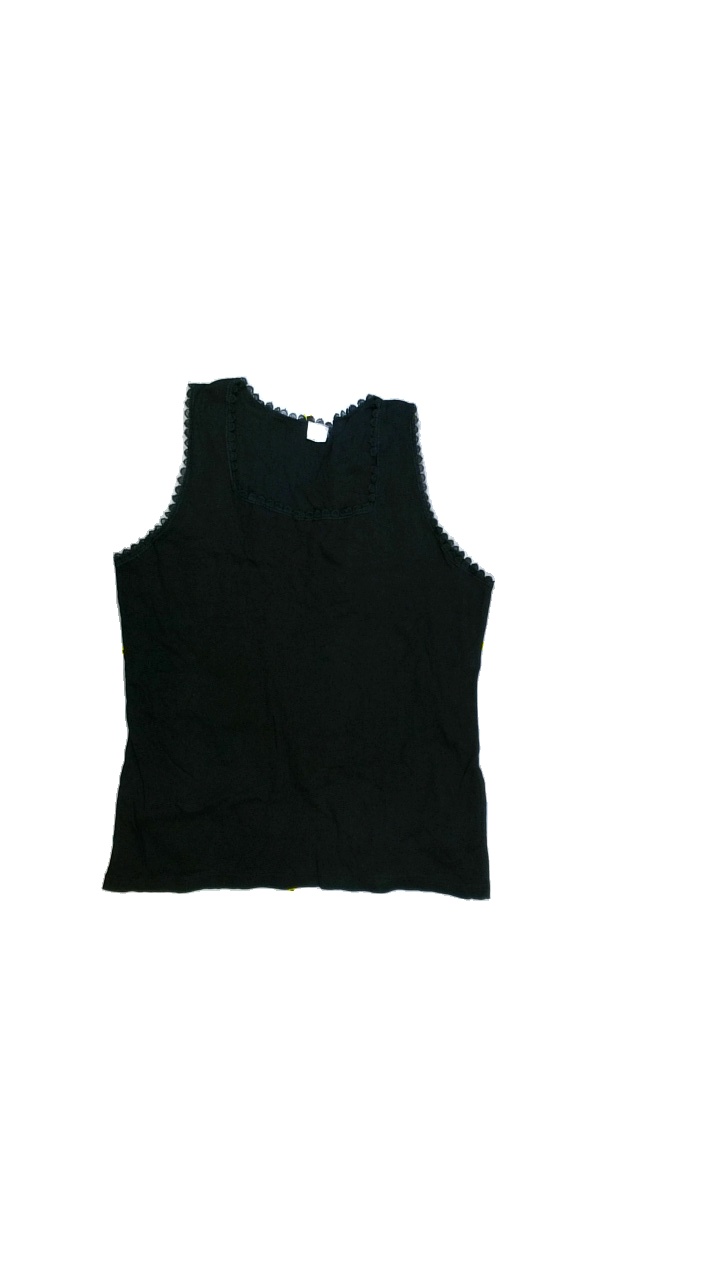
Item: Tank Top (Ladies)
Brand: Comfort Fashion
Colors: Black
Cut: Regular, C-collar
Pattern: Lace
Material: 100%cotton
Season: Summer
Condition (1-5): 3
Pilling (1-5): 4
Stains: Minor
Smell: Minor
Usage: Export
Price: <50